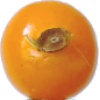
Label: physalis